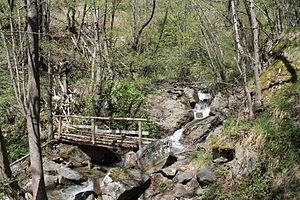
Passerelle en bois, Ormea, (Italie)"